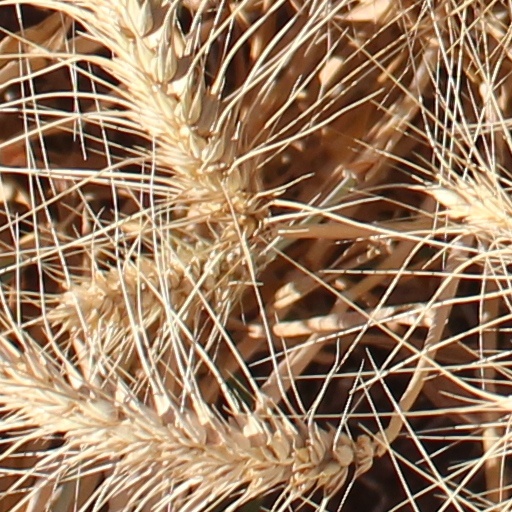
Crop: wheat